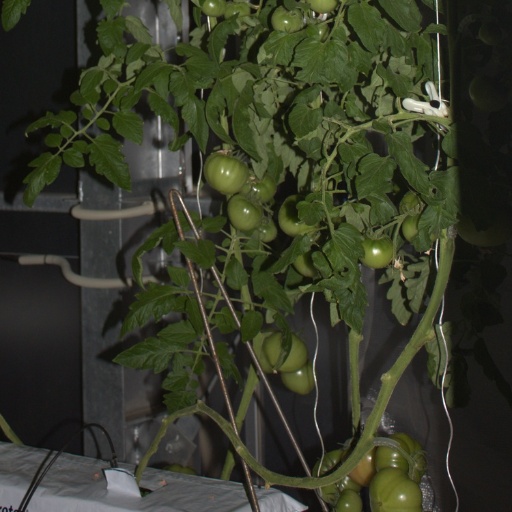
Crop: tomato